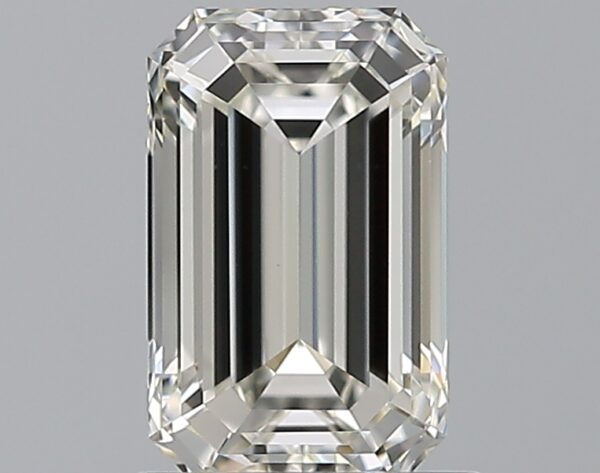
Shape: emerald
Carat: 1
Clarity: VVS1
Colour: I
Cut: EX
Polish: EX
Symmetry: VG
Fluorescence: F
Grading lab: GIA
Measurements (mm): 7.28 x 4.55 x 3.08